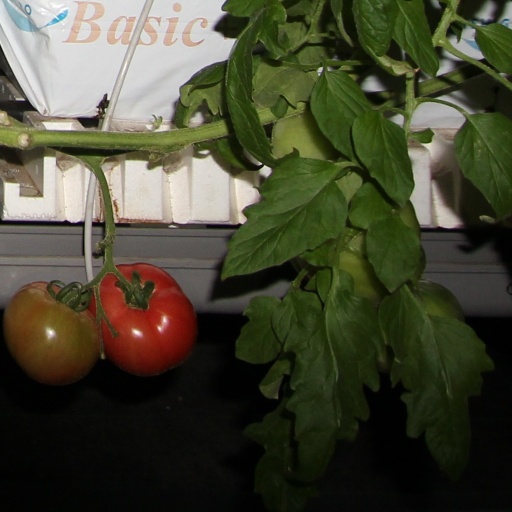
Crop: tomato